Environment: real
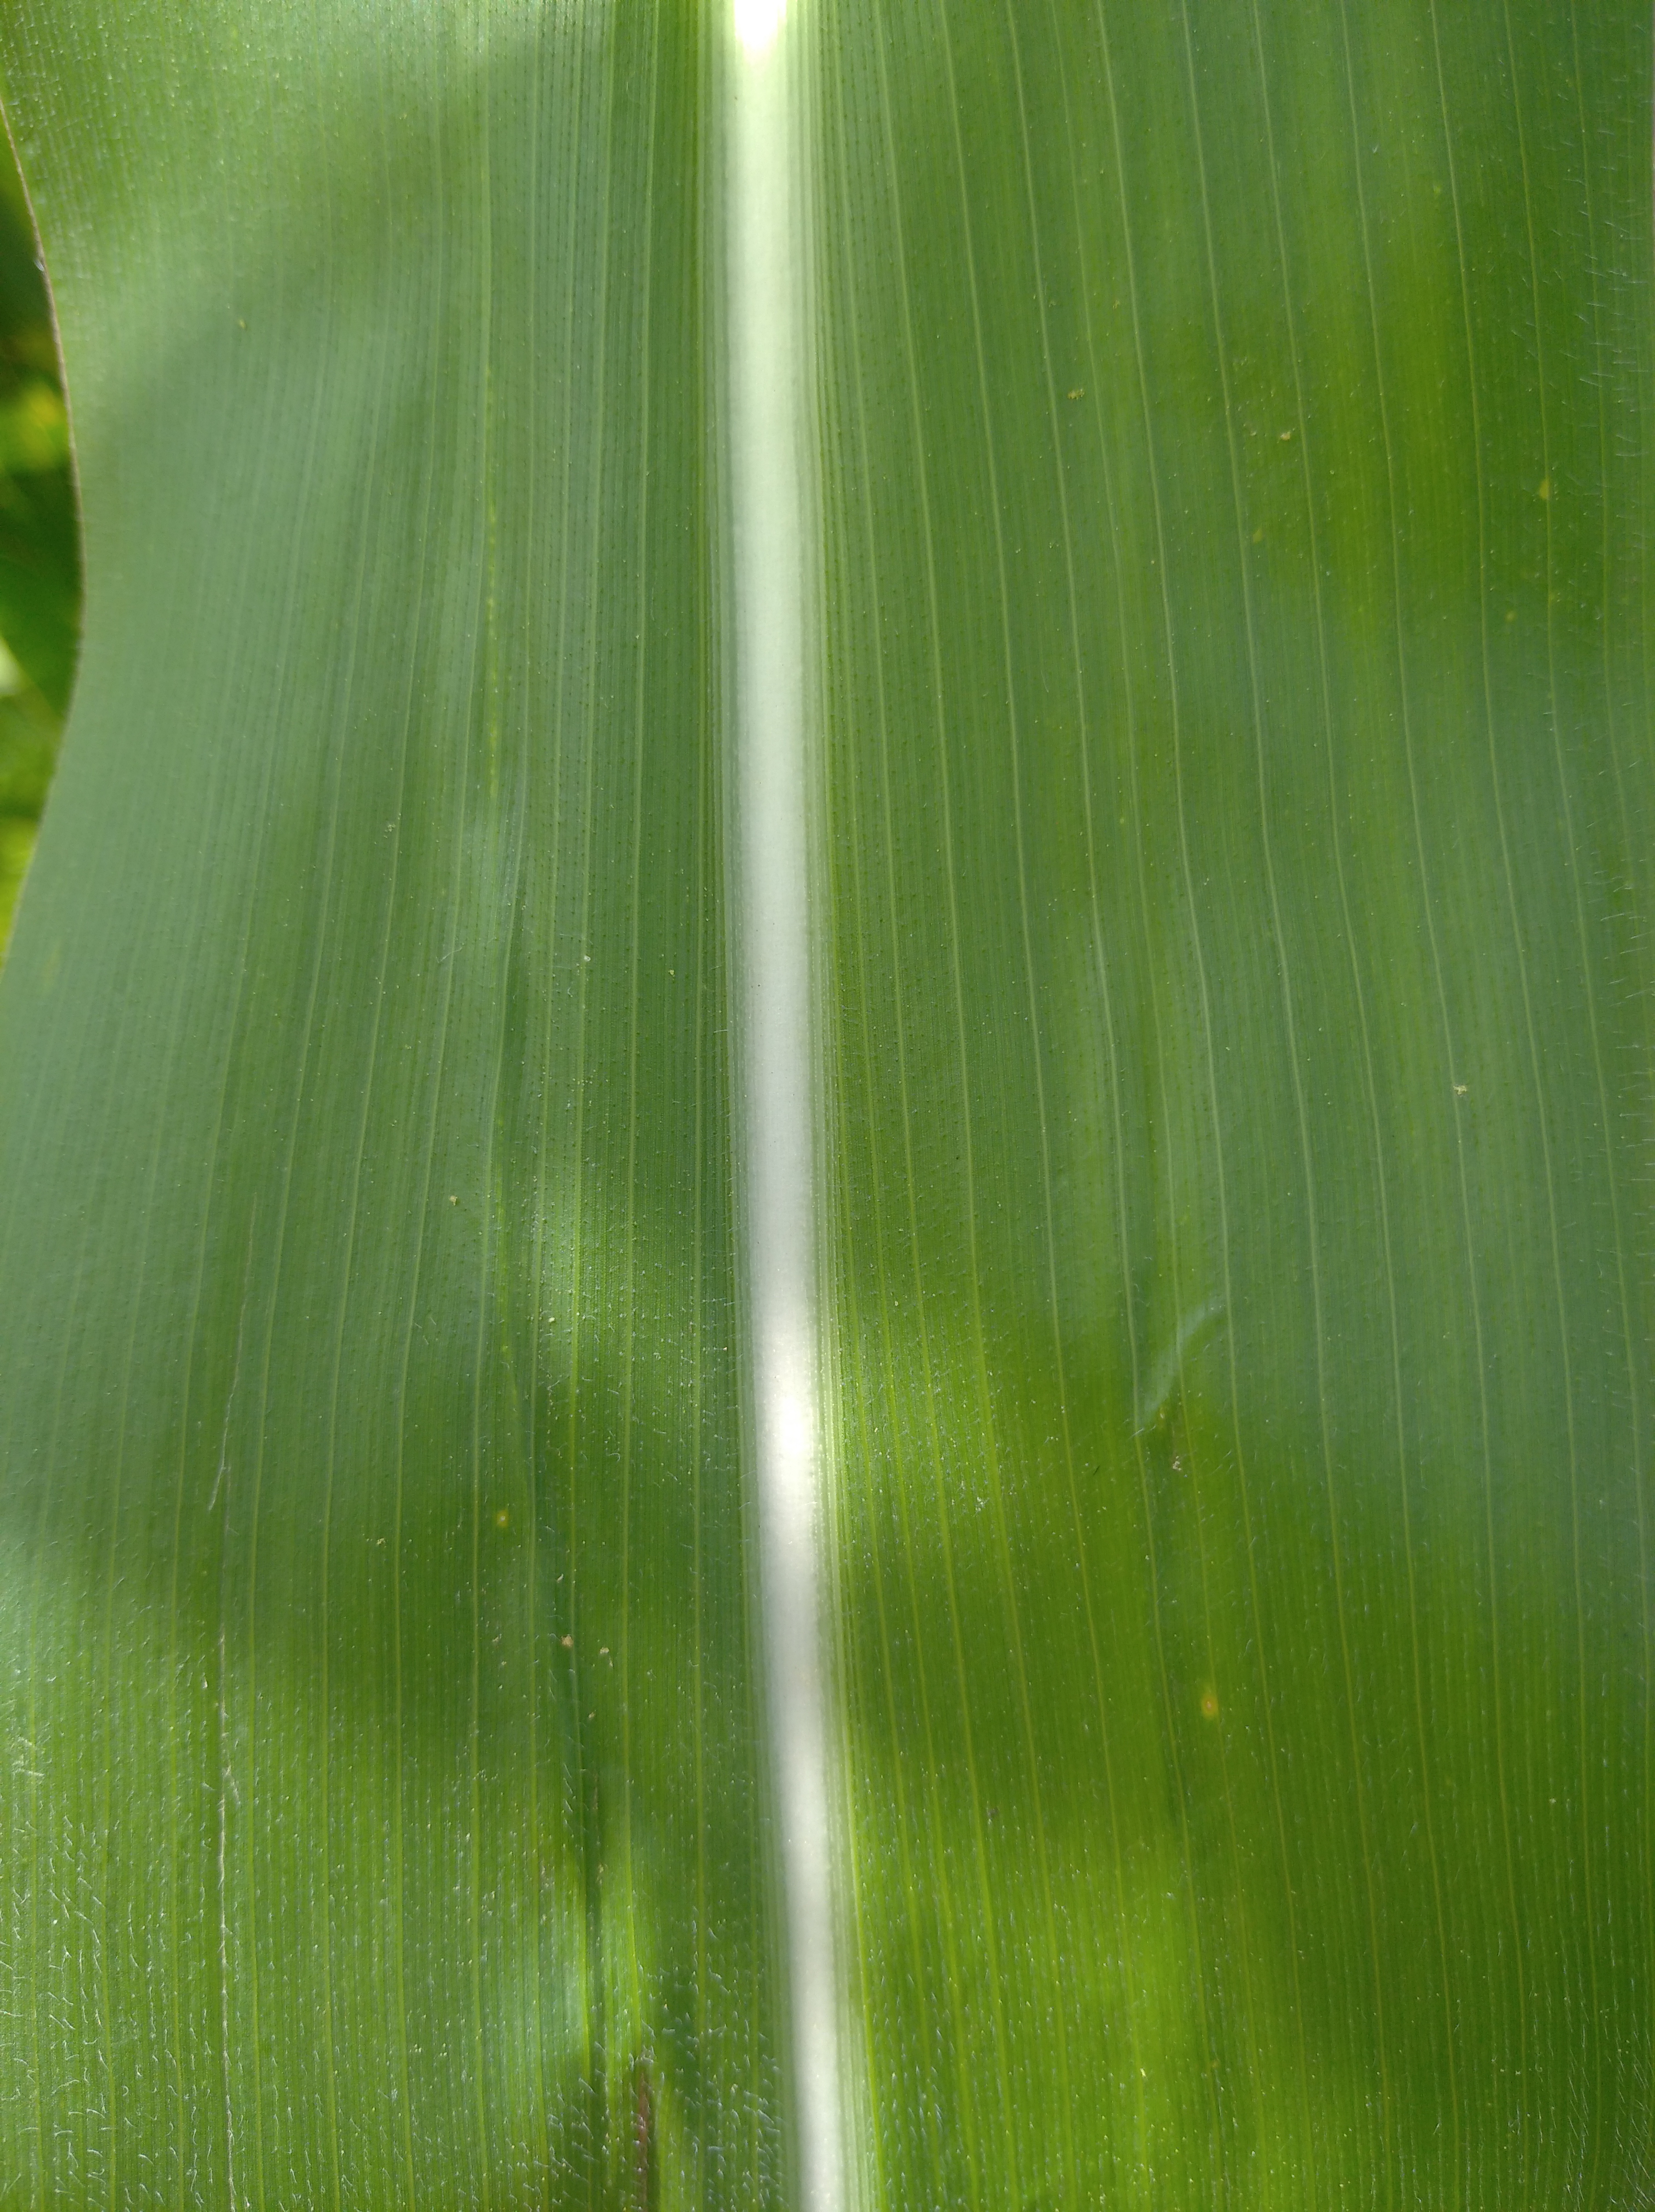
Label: healthy